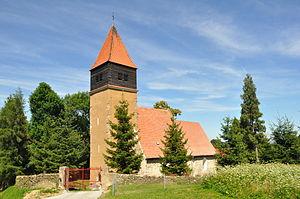
Myślinów est une localité polonaise de la gmina de Męcinka, située dans le powiat de Jawor en voïvodie de Basse-Silésie.